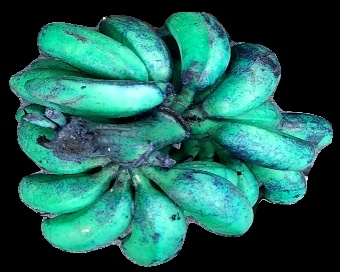
Variety: rasbale
Grade: grade3